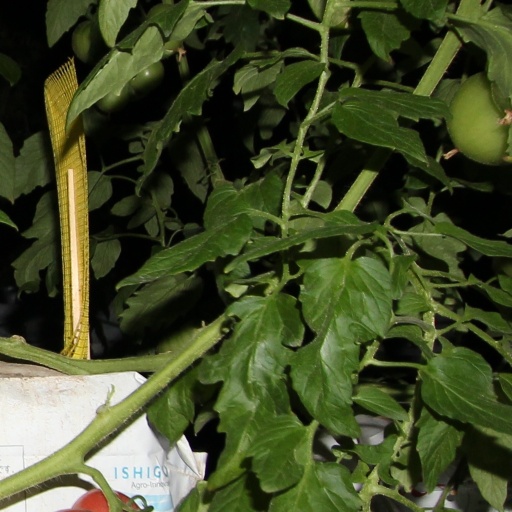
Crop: tomato